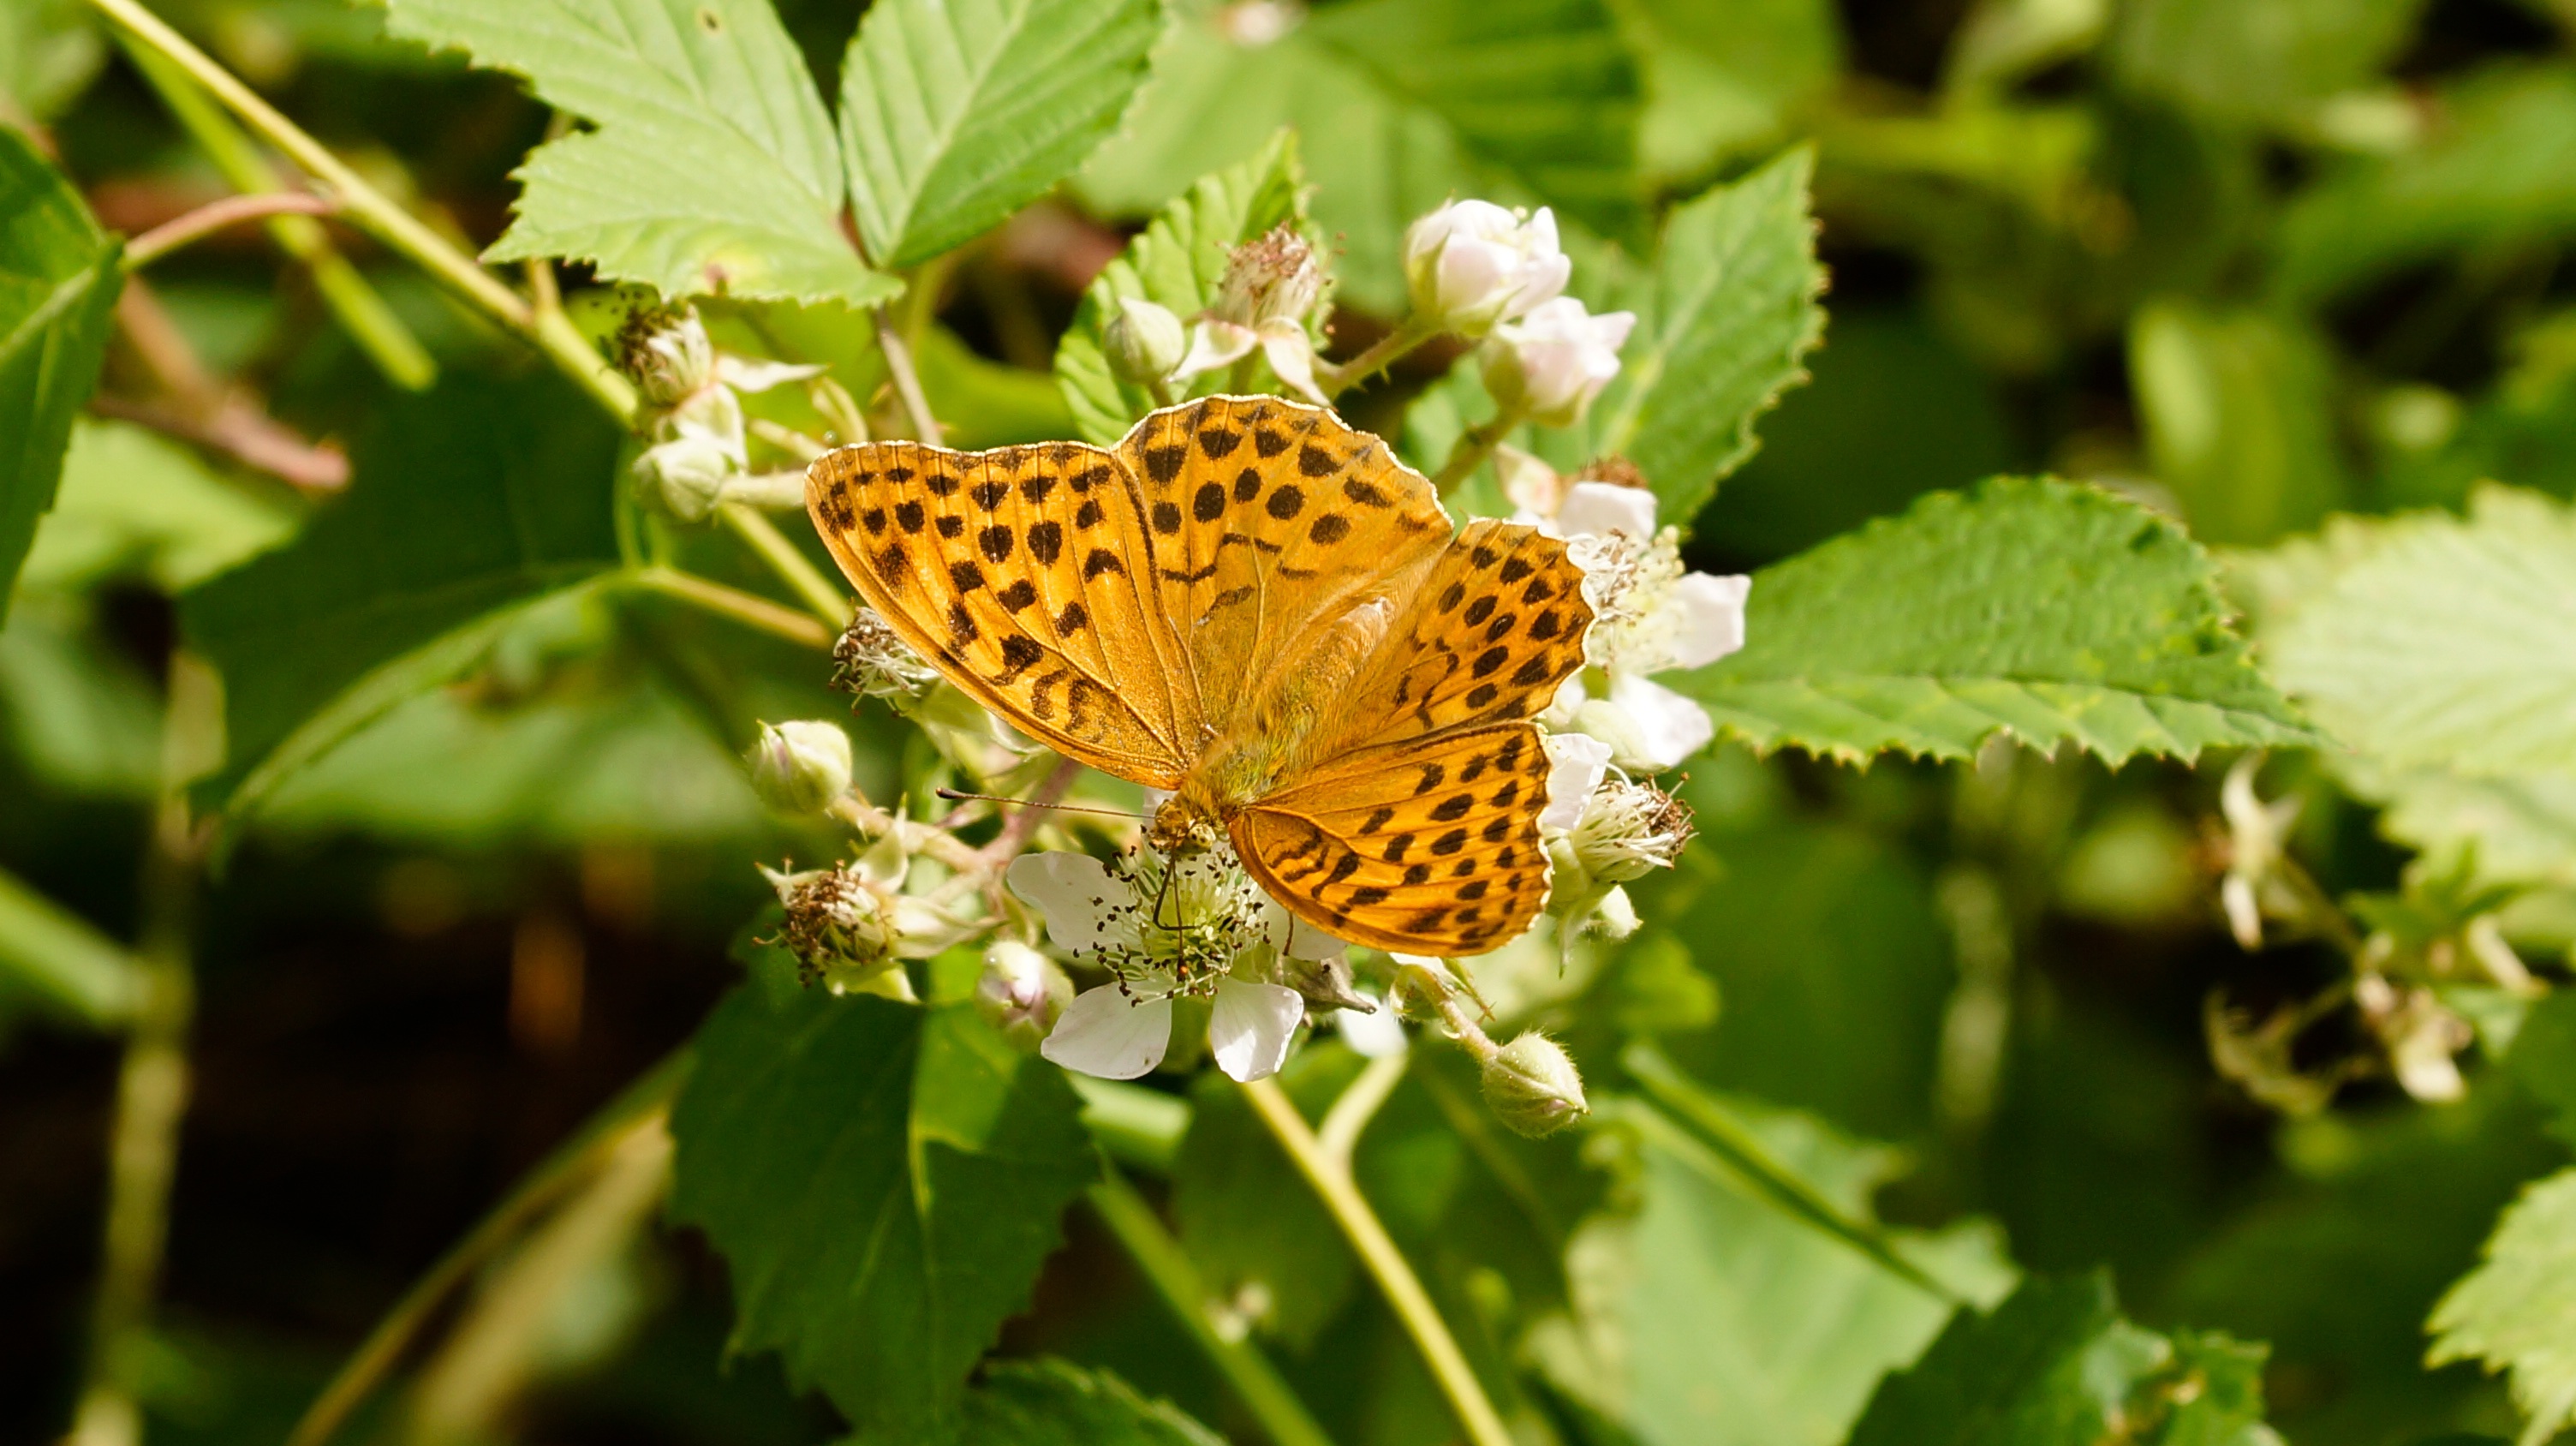
nature, plant, sunshine, white, meadow, flower, summer, female, orange, insect, botany, butterfly, black, flora, fauna, invertebrate, wildflower, spots, nectar, pieridae, macro photography, flowering plant, daisy family, pollinator, argynnis paphia, silver washed fritillary, moths and butterflies, lycaenid